Question: How many animals are in this picture?
Tambaya: Dabbobi nawa ne a wannan hoton?
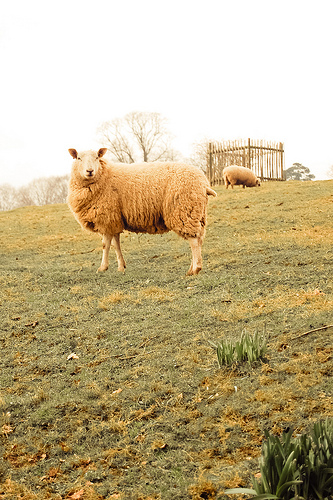
Answer: Two.
Amsa: Biyu.